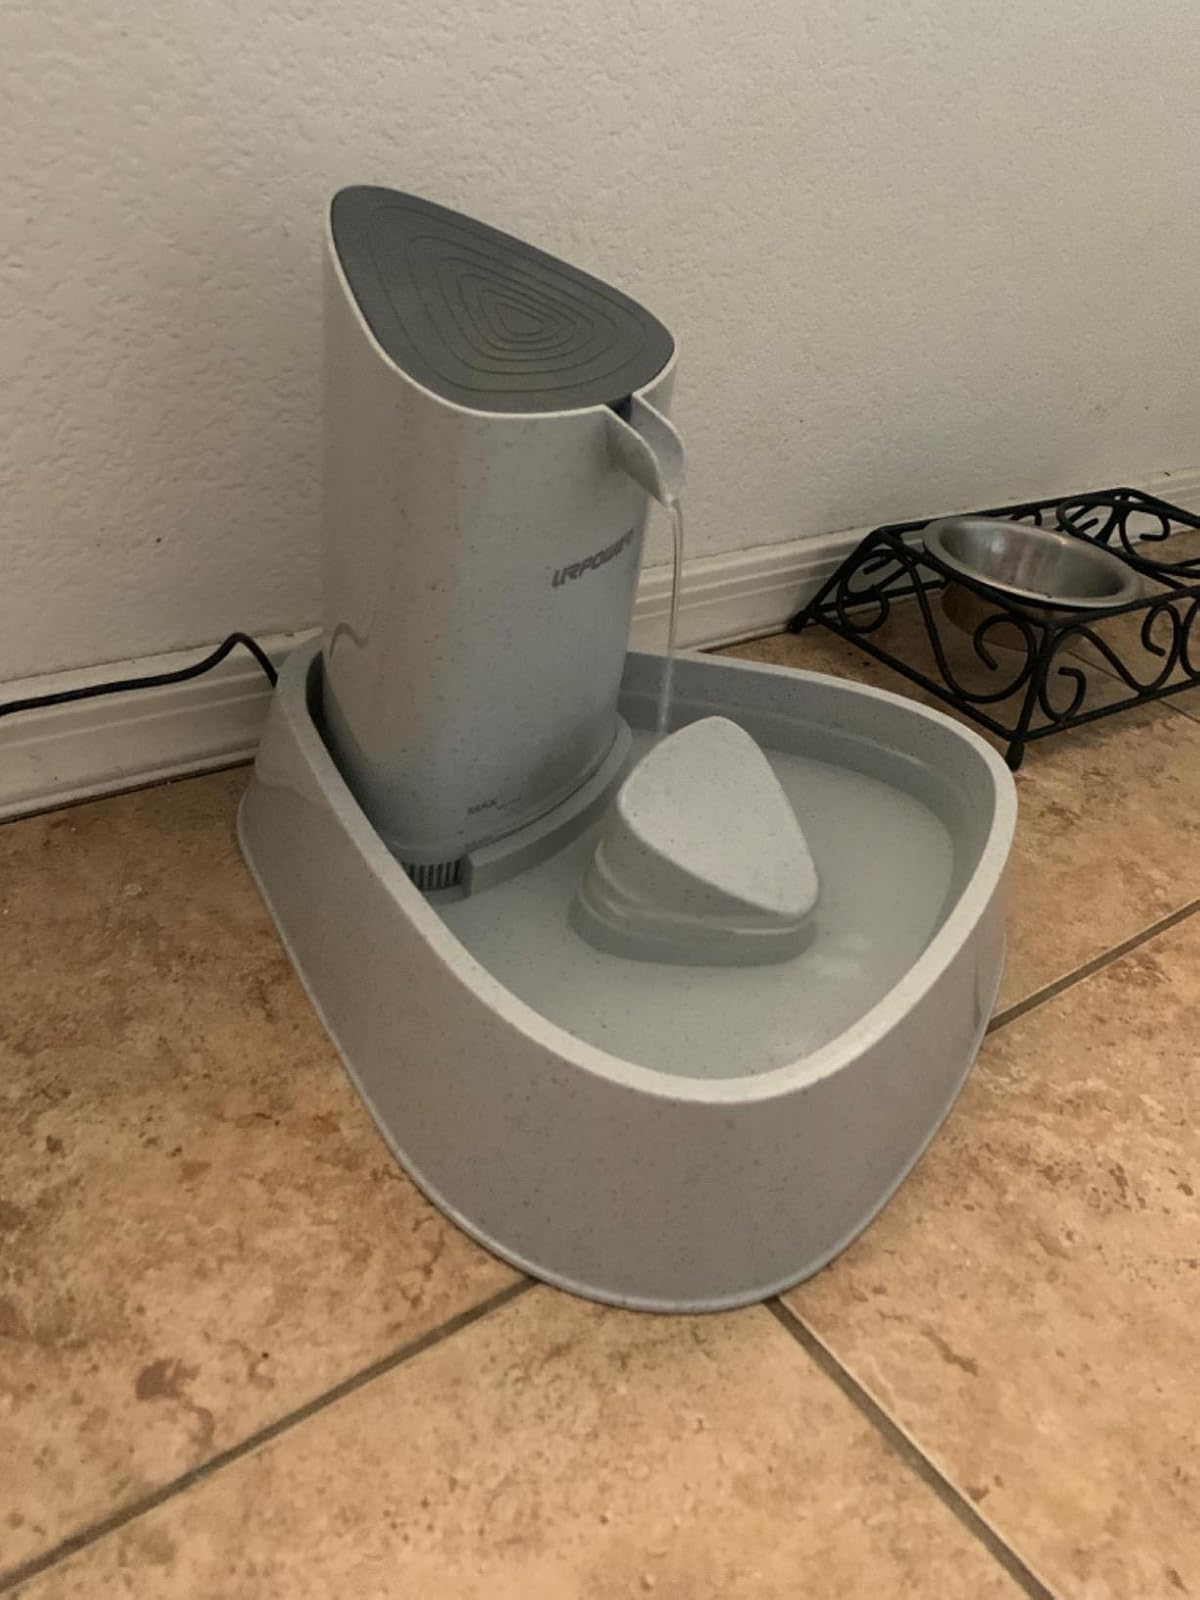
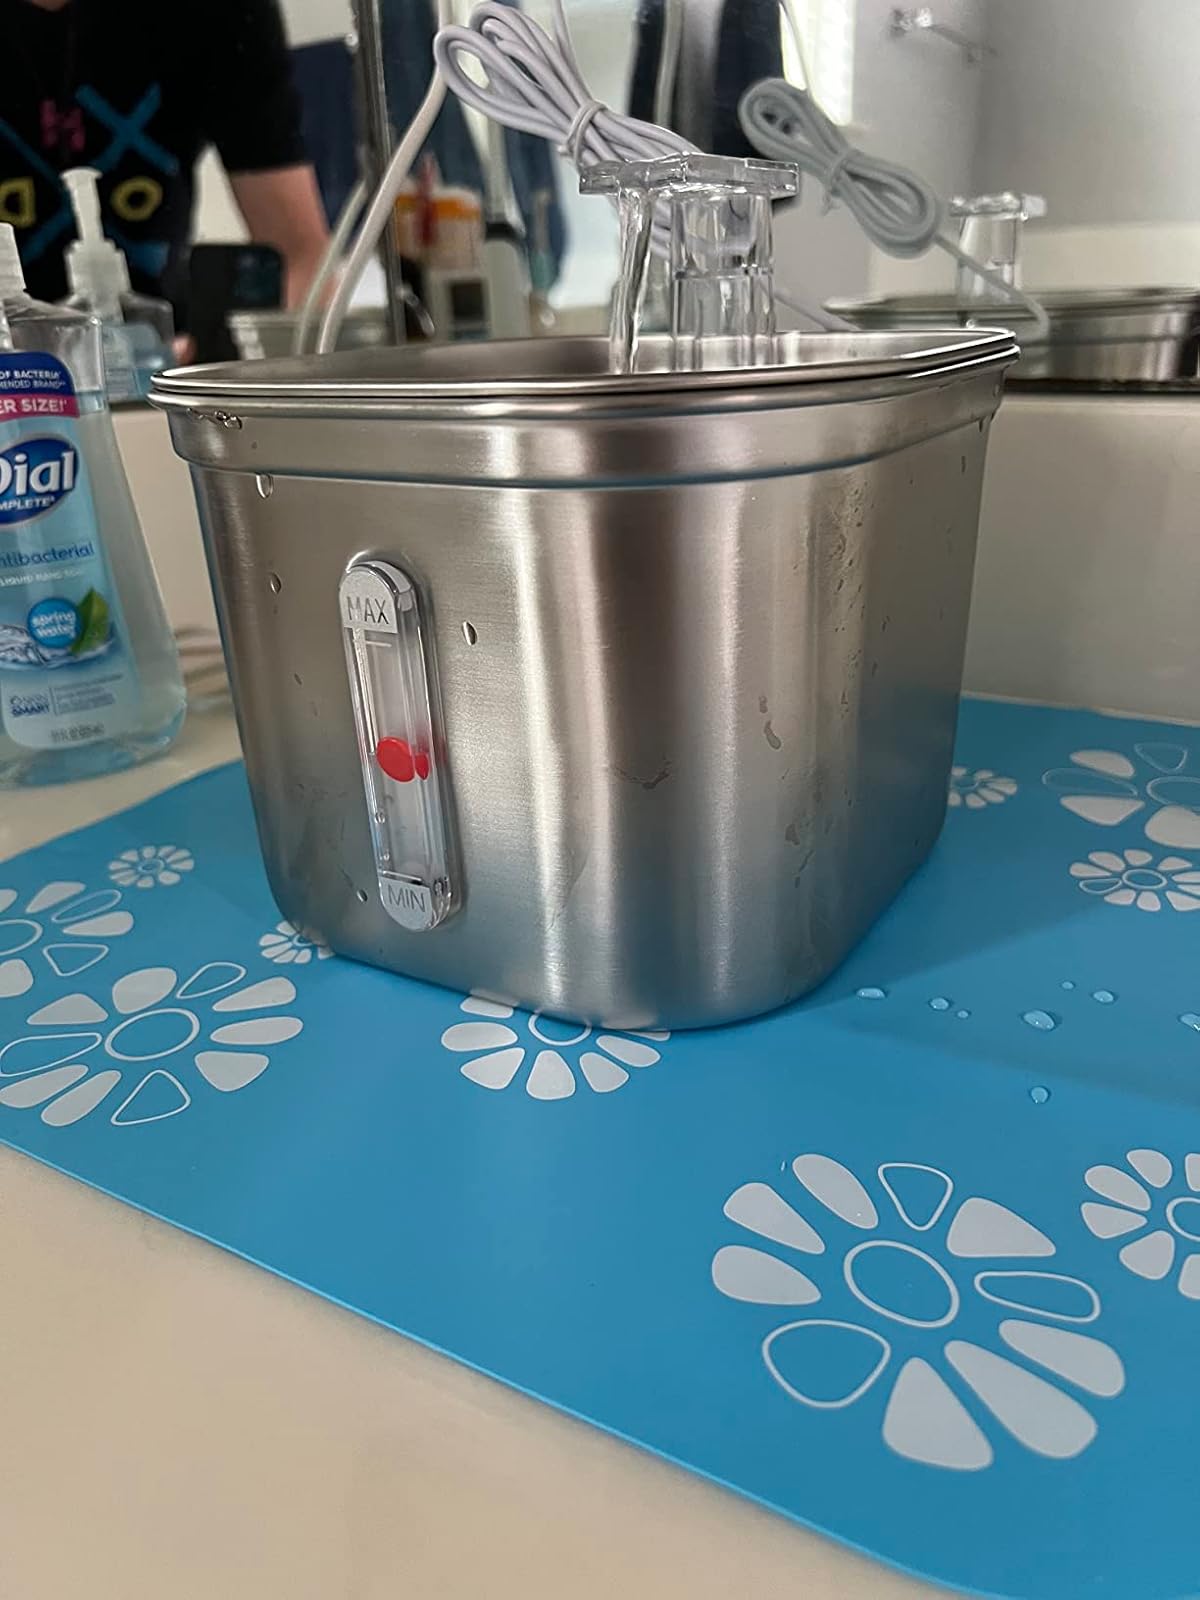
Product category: items_bowl
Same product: no